Kevin Harvick

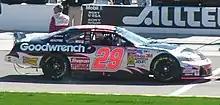
Harvick's No. 29 before the 2003 Daytona 500

In the 2003 season, Harvick teamed with crew chief Todd Berrier in the Cup Series, with whom he had won the Busch championship in 2001. Together, they won the Brickyard 400 at Indianapolis. Harvick and his team jumped to fifth in the 2003 point standings, coming within 252 points of Matt Kenseth. In the Busch Series, Harvick was teamed with Johnny Sauter, driving the No. 21 Hershey's-sponsored PayDay car. The two would combine for three wins, 16 Top 5s, and 24 Top 10s, with Harvick posting all three wins. They would give Childress the NASCAR Busch Series owners' championship that season. Harvick competed in 19 of the 34 races, and Sauter competed in the other 15. Harvick also scored eight pole positions and finished 16th in the final drivers' standings.